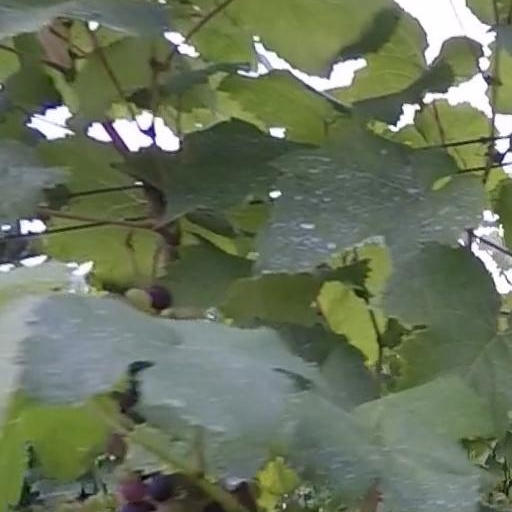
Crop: grape